Eagle Warehouse & Storage Company

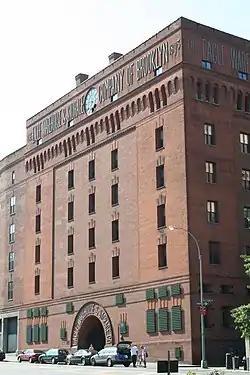
Eagle Warehouse in 2006

The Eagle Warehouse & Storage Company, commonly referred to as the Eagle Warehouse, is a building in the Dumbo and Brooklyn Heights neighborhoods of Brooklyn in New York City. Designed by Brooklyn architect Frank Freeman and completed in 1894, it had a number of uses before being converted into apartments in 1980. Described as a "masterpiece", the building is part of the Fulton Ferry District, which was listed on the National Register of Historic Places in 1974 and became a New York City designated landmark in 1977.